Monarchist League of Canada

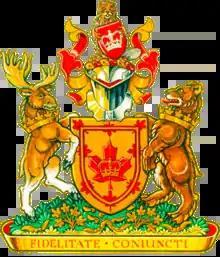
The coat of arms of the Monarchist League of Canada, granted by the Canadian Heraldic Authority, with permission of Elizabeth II, Queen of Canada

The Monarchist League of Canada was founded in 1970 by John Aimers and was federally incorporated in 1976. It was established after Aimers attended a 1969 tour of Canada by Lieutenant Colonel JC du Parc Braham, chancellor of the London-based International Monarchist League. The newly formed MLC inherited a list of 50 Canadian members of the British-based league and held its first public meeting several months later at Ottawa, in June 1970. Within a year, the League claimed 3,000 members and 10 branches across Canada.